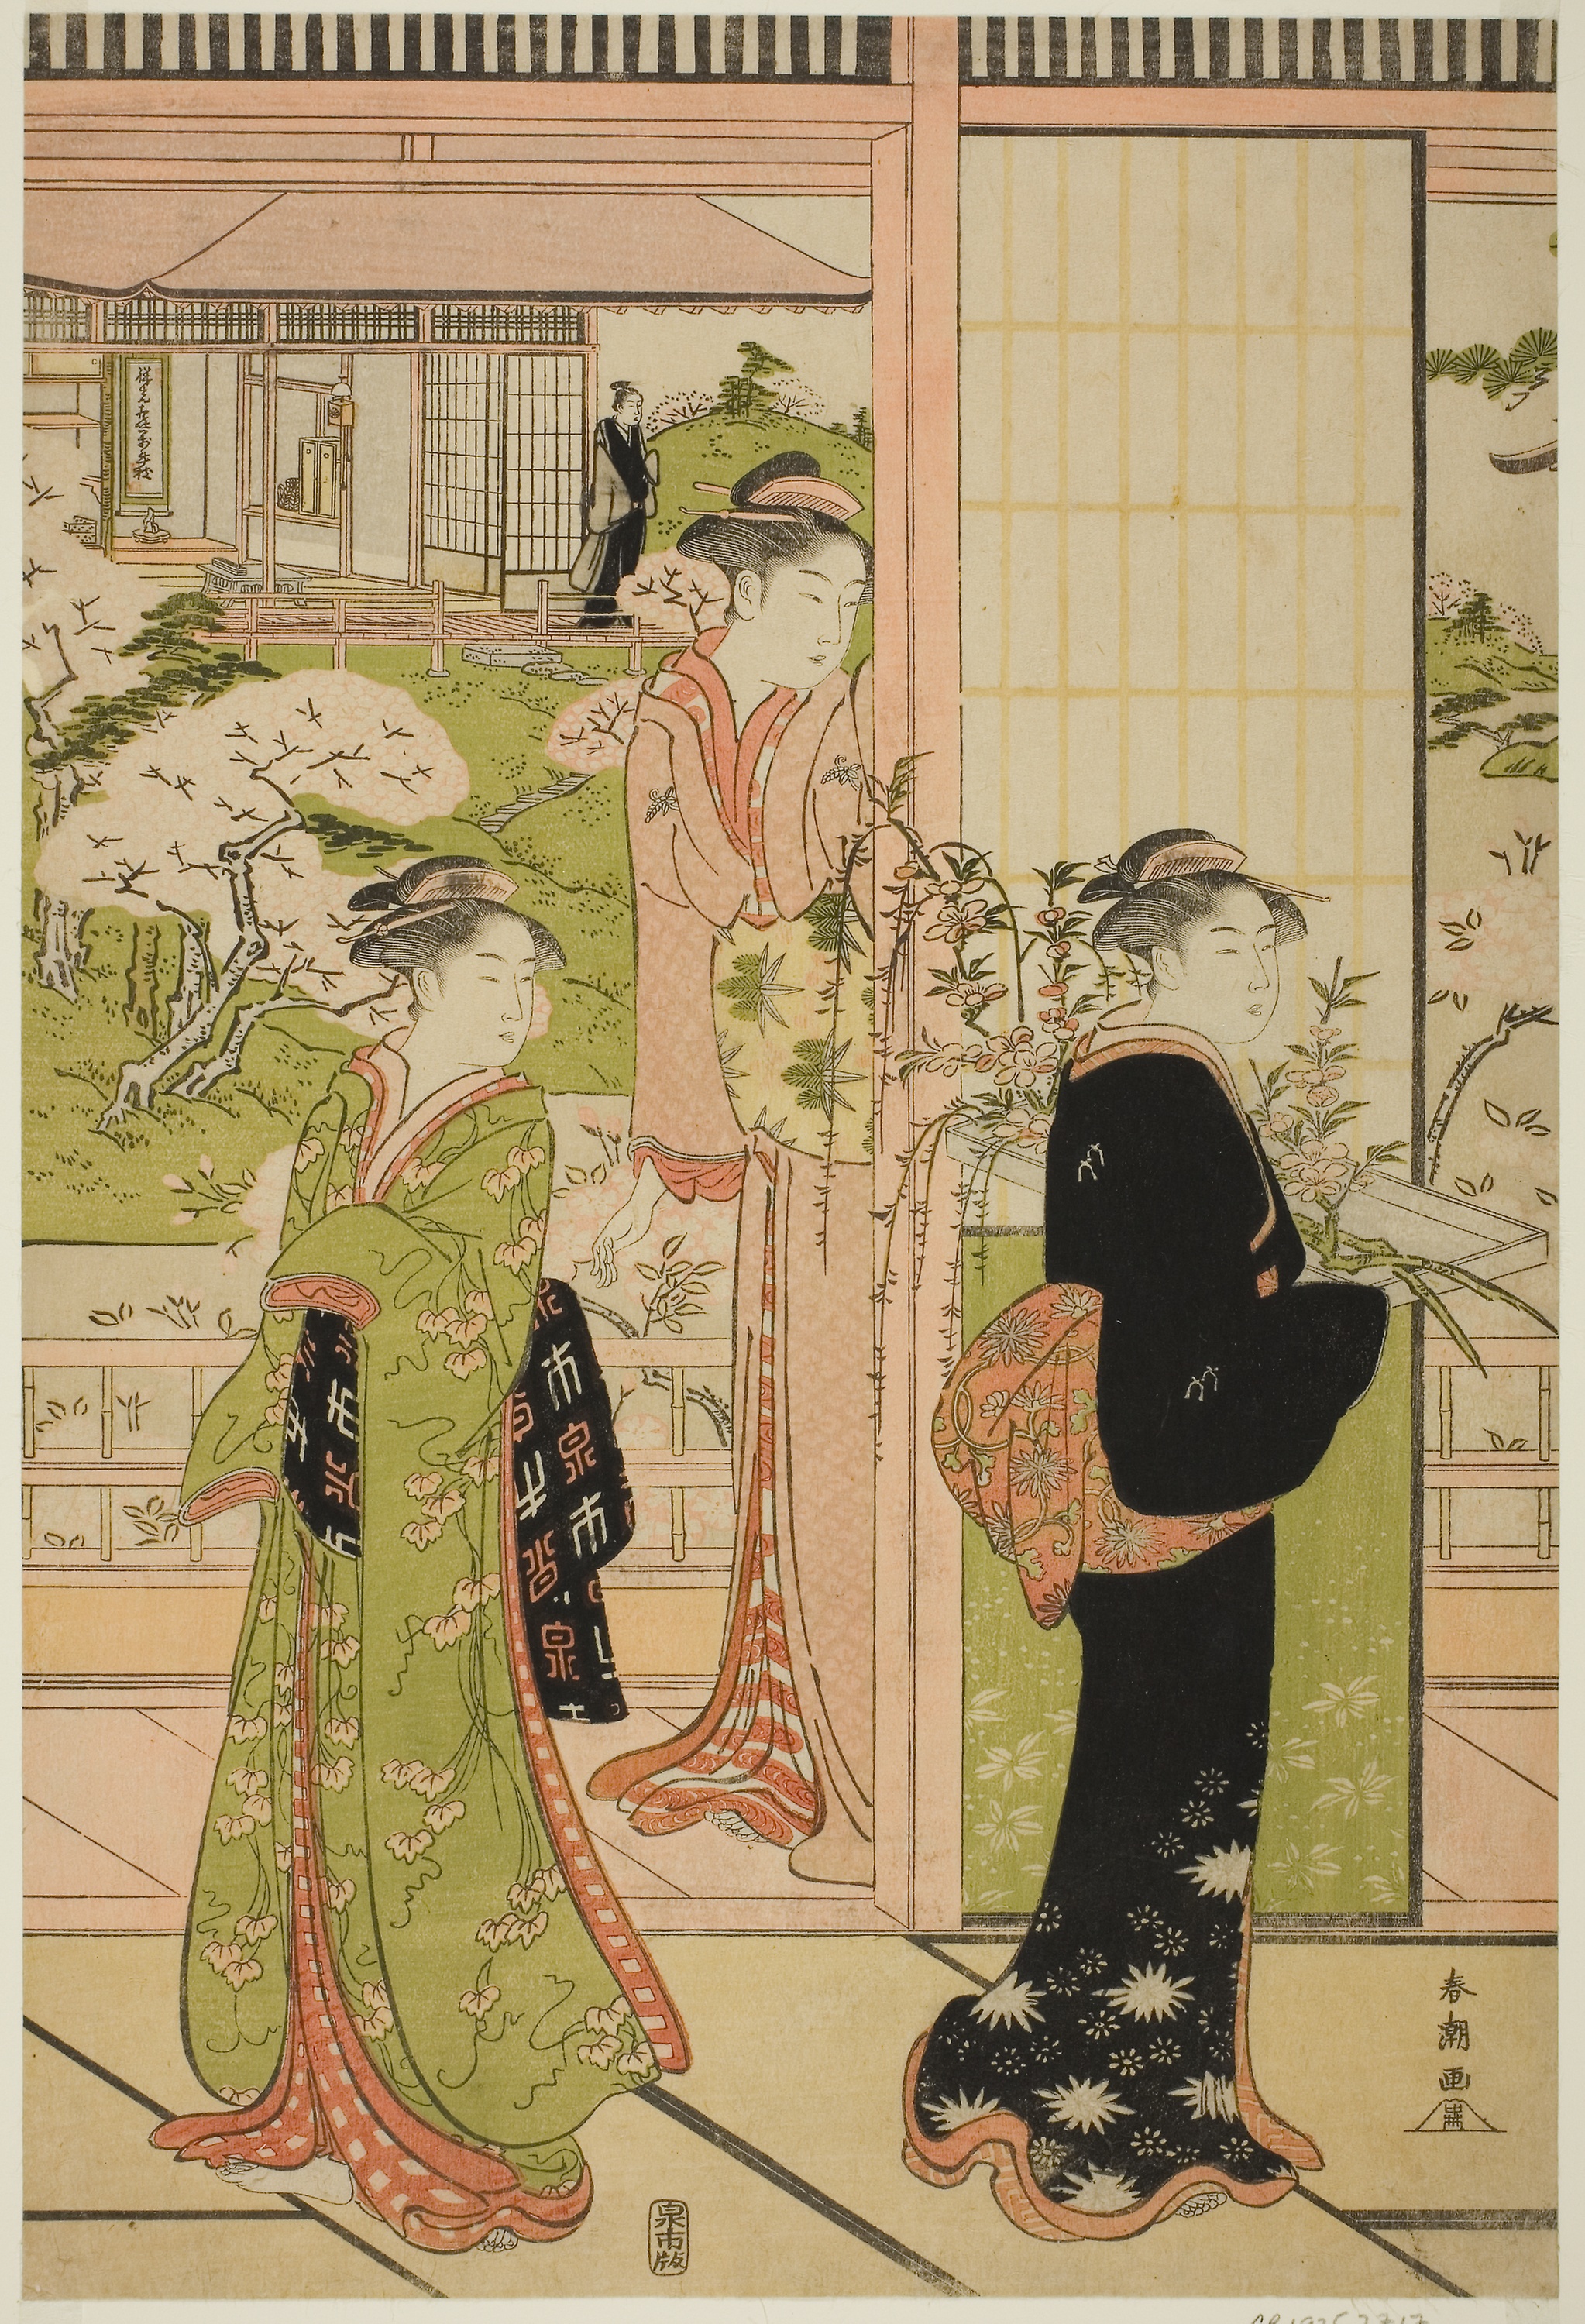
illustration, art, textile, painting, style